Call of Duty: Black Ops

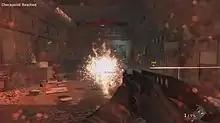
A screenshot of Alex Mason firing a Dragon's Breath round from a SPAS-12 shotgun

The player assumes the role of various characters during the single-player campaign, changing perspectives throughout the story. The playable characters are covert operatives conducting black operations behind enemy lines. Each mission features a series of objectives that are displayed on the heads-up display, which marks the direction and distance towards and from such objectives as it has been in the earlier versions. The player is accompanied by friendly troops throughout the game. Although the game is primarily a first-person shooter, certain levels feature sequences where the player pilots a Hind helicopter and guides friendly troops from a SR-71 Blackbird reconnaissance aircraft. In addition, the campaign features several scripted cinematic moments.